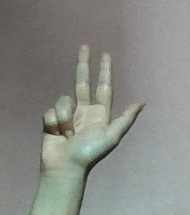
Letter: al